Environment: real
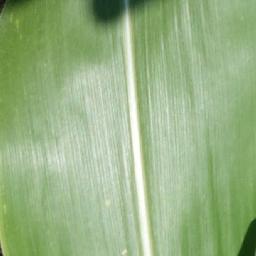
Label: healthy